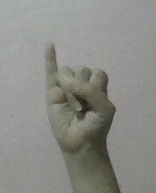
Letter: meem